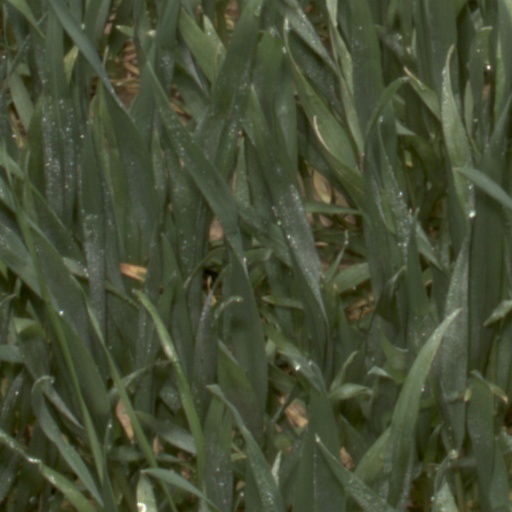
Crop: wheat